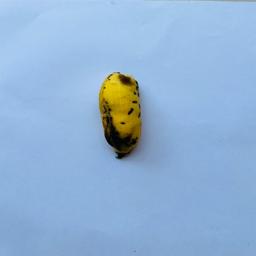
Banana variety: Sabri Kola